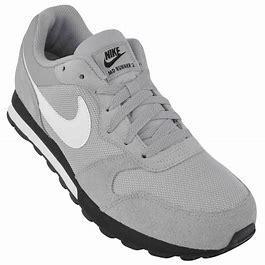
Brand: Nike
Model: MD Runner 2